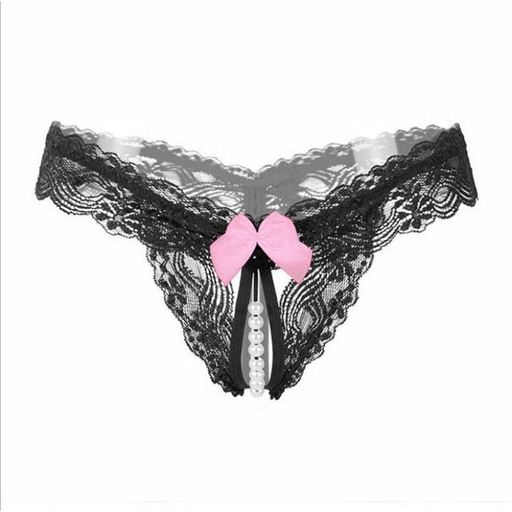
Pearl Crotchless Panties
Introducing our famous Crotchless Pearl Panties, the ultimate expression of sensuality and individuality. With a definitive lace design and multiple color options, these panties are a unique addition to your collection. Embrace your desires and make a bold statement with underwear that sets you apart from the rest.
Brand: Jaazi Intl
Category: Apparel & Accessories > Clothing > Lingerie > Women's Underpants > Thongs